William Law

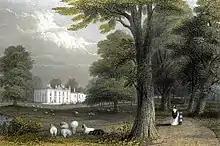
Lime Grove Putney (1846), home of the Gibbon family where William Law walked with John Byrom and other friends.

"I have scarce met with a greater friend to darkness except 'the illuminated Jacob Behmen'. But, Sir, have you not done him an irreparable injury? I do not mean by misrepresenting his sentiments; (though some of his profound admirers are positive that you misunderstand and murder him throughout) but by dragging him out of his awful obscurity; by pouring light upon his venerable darkness. Men may admire the deepness of the well, and the excellence of the water it contains: But if some officious person puts a light into it, it will appear to be both very shallow and very dirty. I could not have borne to spend so many words on so egregious trifles, but that they are mischievous trifles: ... bad philosophy has, by insensible degrees, paved the way for bad divinity."